Ron "Bumblefoot" Thal

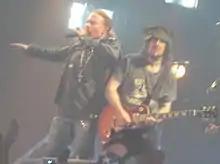
Bumblefoot and Guns N' Roses singer Axl Rose during a concert in 2006

Thal is currently producing the upcoming album by "DMC Generation Kill", a supergroup consisting of Darryl "D.M.C." McDaniels & members of the band Generation Kill.